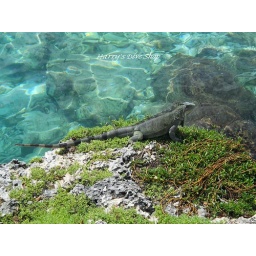
Iguanas perch along the rocky wall above the clean Caribbean water